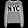
Label: Pullover